Hermann Anthony Cornelius Weber

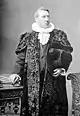
Image of Weber

Hermann Anthony Cornelius Weber (born December 17, 1822, in Hamburg; † September 9, 1886 in Othmarschen near Altona) was a Hamburg senator and mayor.